First cabinet of Cyril Ramaphosa

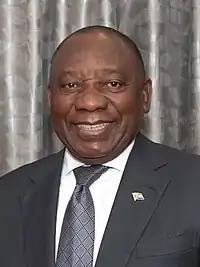
Cyril Ramaphosa (2018)

The first cabinet of Cyril Ramaphosa was the cabinet of the government of South Africa between 27 February 2018 and 29 May 2019. It was formed by Ramaphosa after he won a midterm election to succeed Jacob Zuma as President of South Africa. It comprised 33 ministers and served until the 2019 general election.